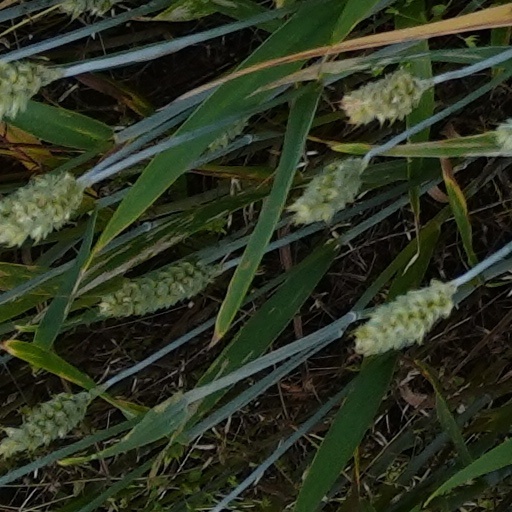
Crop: wheat